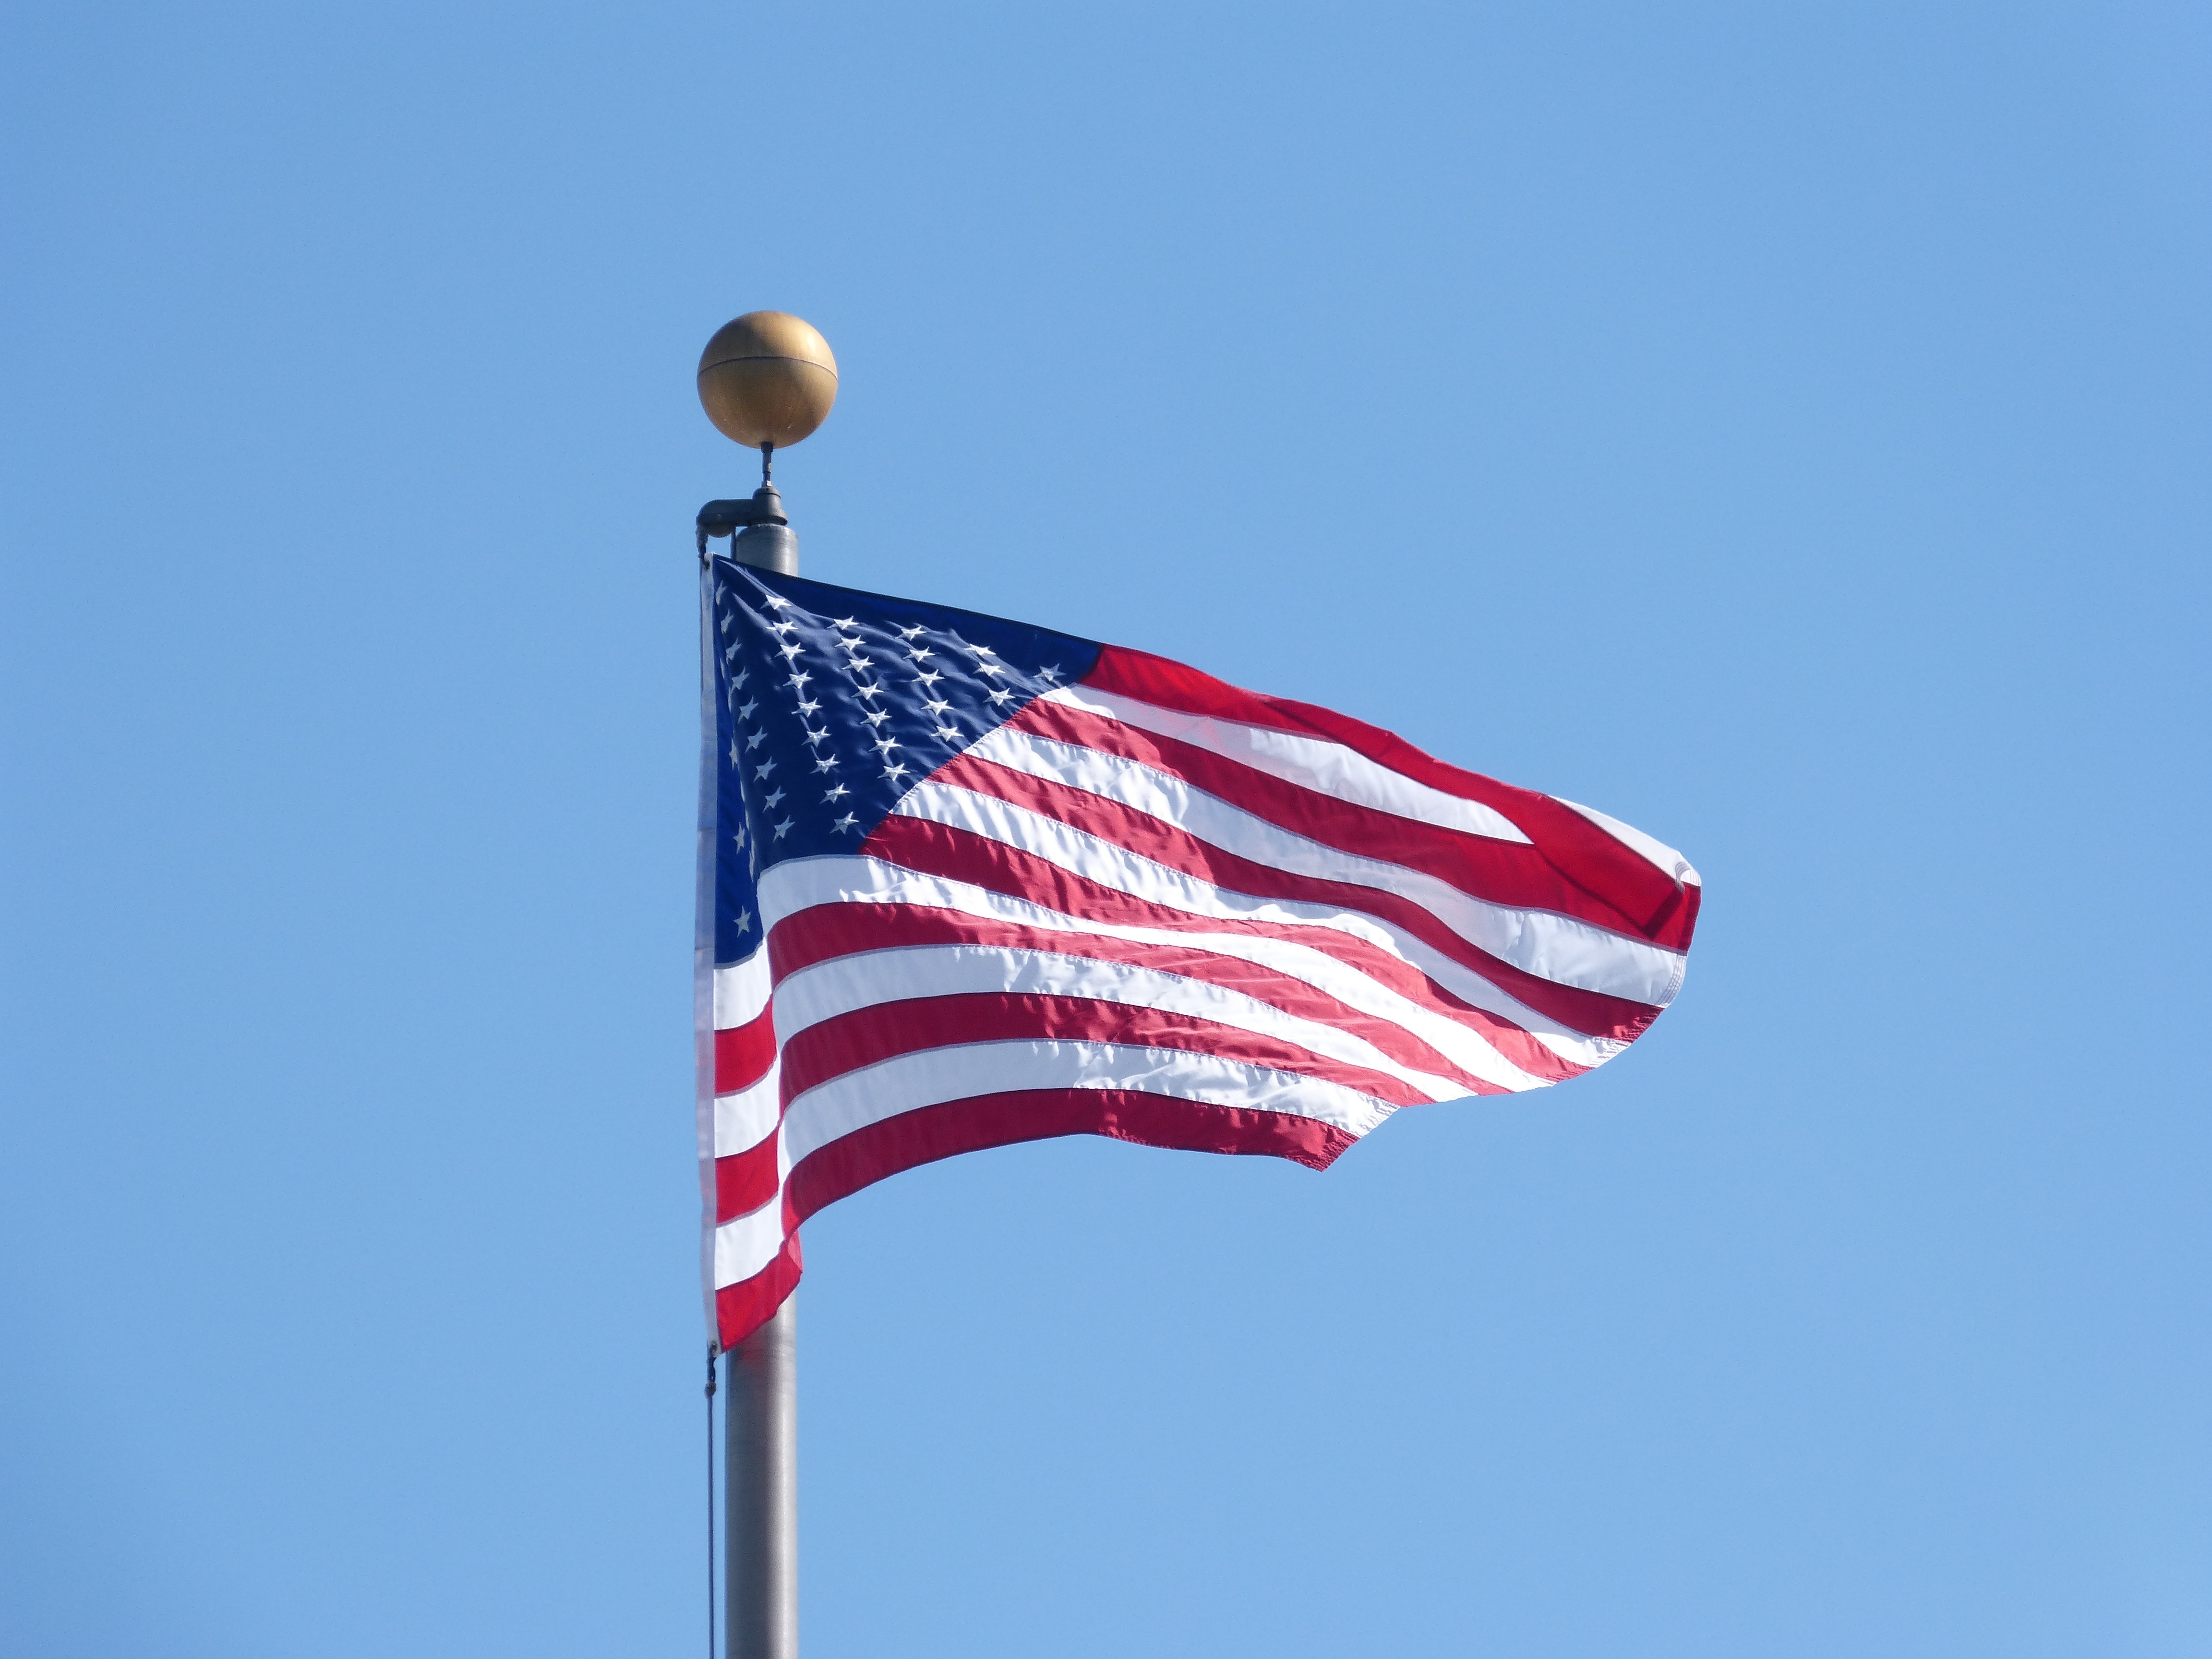
wind, red, flag, american flag, patriotism, american flag waving, flag of the united states